Letov LF-107 Luňák

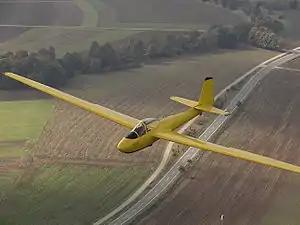

The LF-107 Luňák is a Czech aerobatic glider designed by Prague-based company Rudý Letov in the late 1940s. The design was developed within a prolific group of aeronautical engineers and sailplane pilots, including K. Dlouhý (later author of LET L-13 Blaník), J. Matejček, and B. Boček, led by chief designer Vladimír Štros.